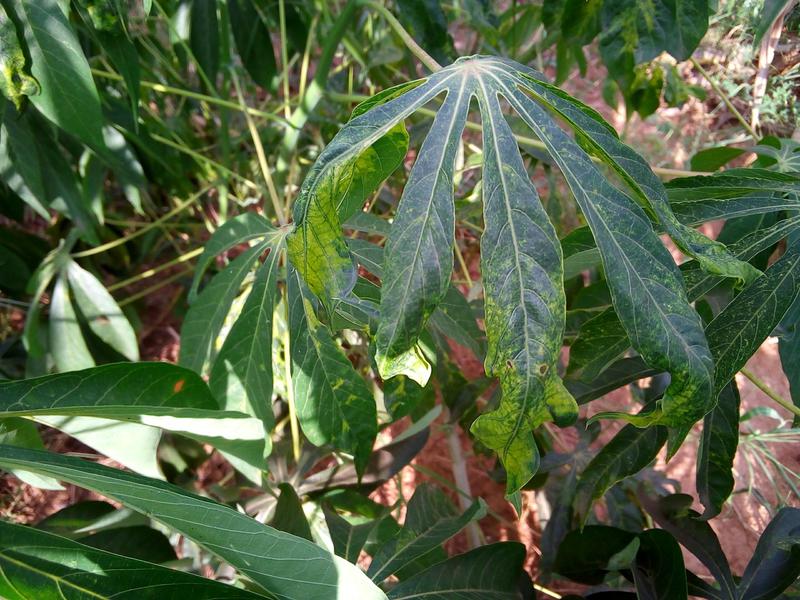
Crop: cassava
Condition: mosaic_disease